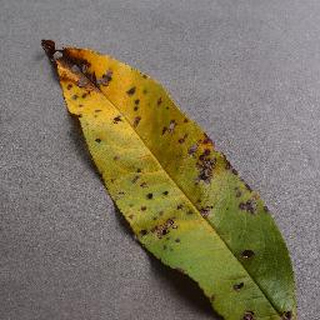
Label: peach_bacterial_spot